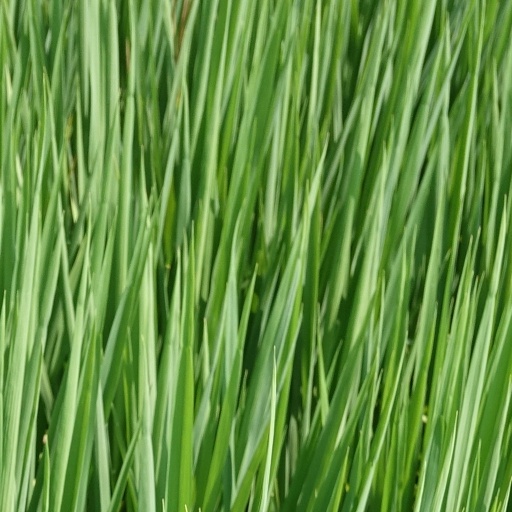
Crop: rice